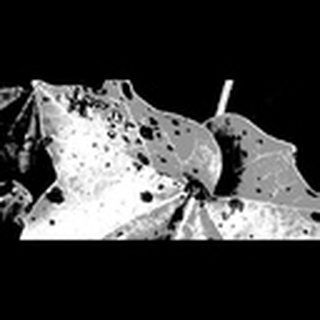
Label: cotton_target_spot